Nino Martini

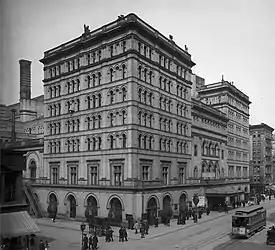
Metropolitan Opera House (39th Street), 1905

Further forays into film were postponed, however, as Martini decided to continue to pursue an opera career. He made his U.S. opera debut in 1931 in Philadelphia. This was followed by several broadcasts of opera for radio. In 1933, Martini joined the roster at the Metropolitan Opera, making his debut on December 28 as the Duke of Mantua. He appeared in several more productions at the Met over the next thirteen years, singing the roles of Alfredo in "La traviata", Carlo in "Linda di Chamounix", Edgardo in "Lucia di Lammermoor", Ernesto in "Don Pasquale", Rinuccio in "Gianni Schicchi", Rodolfo in "La bohème", and Ruggero in "La rondine". His last performance at the Met was as Count Almaviva in "Il Barbiere di Siviglia" on April 20, 1946.